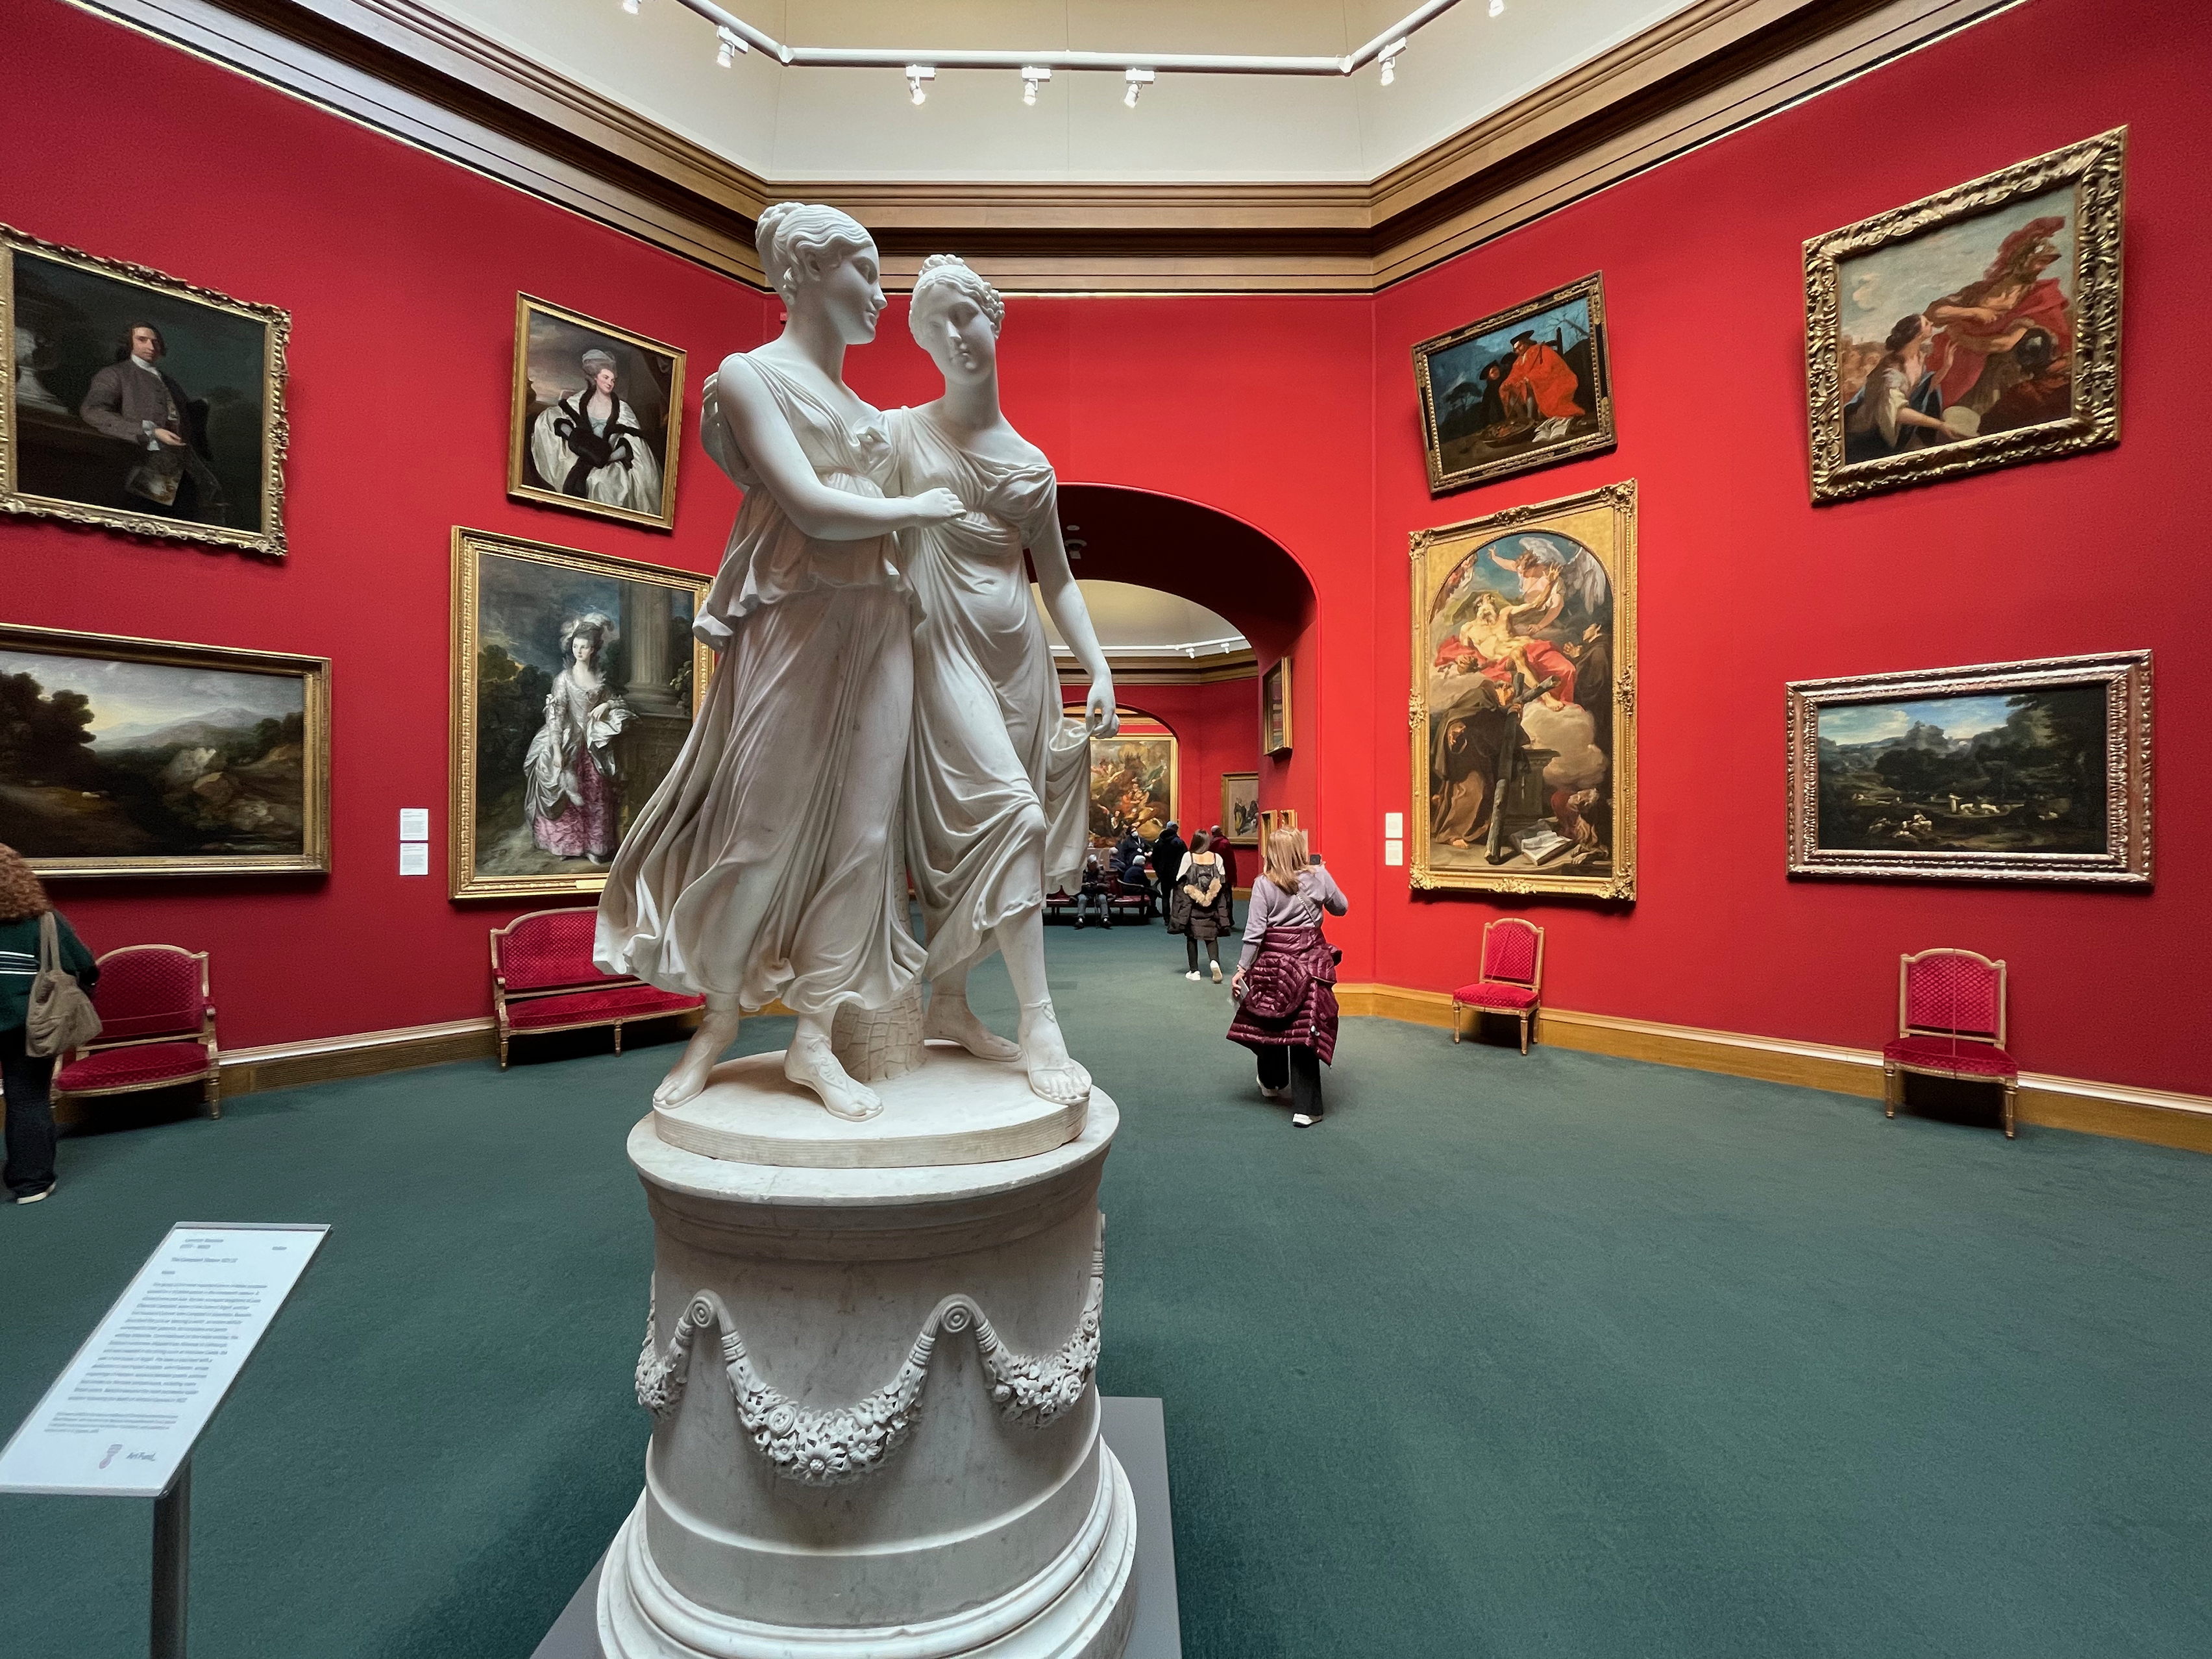
gallery, pictures, museum, edinburgh, scotland, sculptures, picture frame, pedestal, sculpture, statue, building, interior design, art, artifact, flooring, classical sculpture, monument, visual arts, event, metal, collection, history, room, tourism, ancient history, hall, tourist attraction, ceiling, bronze sculpture, exhibition, carving, molding